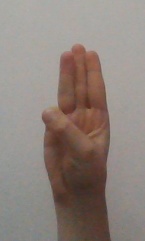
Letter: thaa